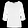
Label: Pullover